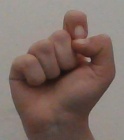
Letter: fa